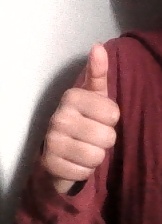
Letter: aleff